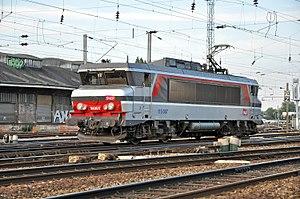
BB 15007 en mouvement en gare d'Amiens
Les BB 15000 sont une série de 65 locomotives électriques de la SNCF, mises en service du 3 juillet 1971 au 17 octobre 1978, destinées à remplacer les BB 16000 utilisées lors de l'électrification Est-Paris en 25k V dans les années 1960.